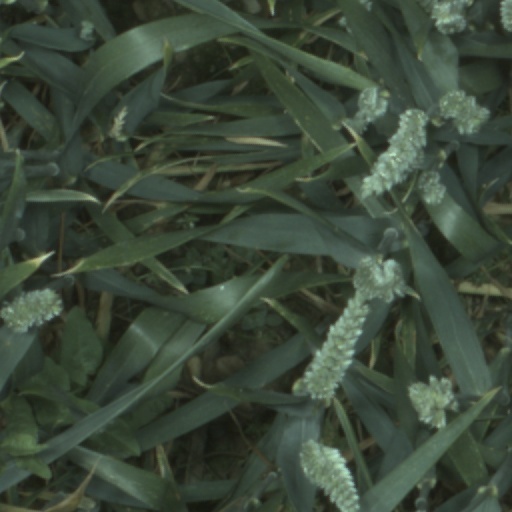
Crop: wheat